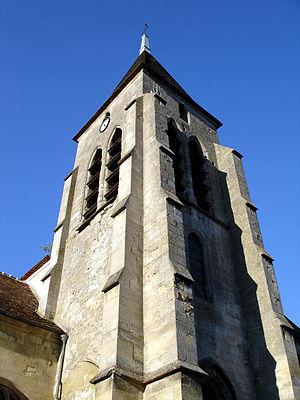
Clocher de l'église Saint-Sulpice de Villiers-Adam (Val-d'Oise), France
L’église Saint-Sulpice est une église catholique paroissiale située à Villiers-Adam, dans le Val-d'Oise. Son clocher sans caractère remonte au XIIIᵉ siècle. Sinon, l'église date pour l'essentiel du second quart du XVIᵉ siècle, et affiche le style gothique flamboyant, parsemé d'éléments de la Renaissance. Ceci concerne les chapiteaux du vaisseau central, l'ensemble du décor des deux travées à l'est du clocher, et la frise ainsi que les couronnements des contreforts à l'extérieur des parties orientales. La nef de l'église est restée inachevée, et n'a jamais été voûtée ; son bas-côté sud n'a jamais été réalisée. En revanche, le chœur est d'autant plus remarquable, et se distingue par sa longueur de quatre travées droites plus une abside à pans obliques, sa hauteur, son architecture soignée, et bien sûr le reflet de la transition du style flamboyant vers la Renaissance. La bénédiction du grand autel par Mᵍʳ René Le Roullier, évêque de Senlis, en date du 1ᵉʳ août 1550, marque sans doute la fin des travaux dans le vaisseau central du chœur. La nef a probablement pris sa forme actuelle quelques années plus tard.